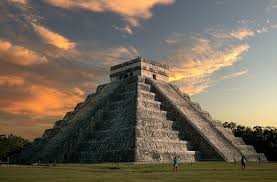
Landmark: Chichen Itza